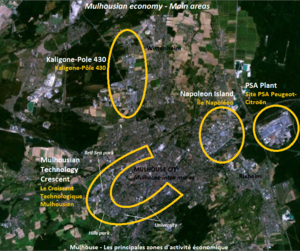
Principales zones d'activité économique de mulhouse - Image satellite provenant de la NASA
Mulhouse est une ville française, métropole du département du Haut-Rhin, située en région Grand Est. Héritière de la République de Mulhouse, elle fait partie de la région culturelle et historique d'Alsace.